Itō Sukemaro

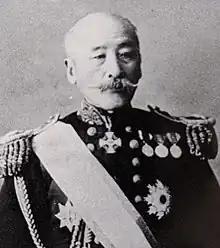

Viscount was a vice admiral of the Imperial Japanese Navy, member of the Genrōin and House of Peers, and tea master.